Germaine de Staël

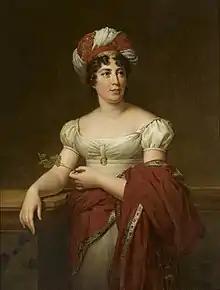
"Madame de Staël" (1813)

Anne Louise Germaine de Staël-Holstein (22 April 176614 July 1817), commonly known as Madame de Staël, was a prominent philosopher, woman of letters, and political theorist in both Parisian and Genevan intellectual circles. She was the daughter of banker and French finance minister Jacques Necker and Suzanne Curchod, a respected salonist and writer. Throughout her life, she held a moderate stance during the tumultuous periods of the French Revolution and the Napoleonic era, persisting until the time of the French Restoration.